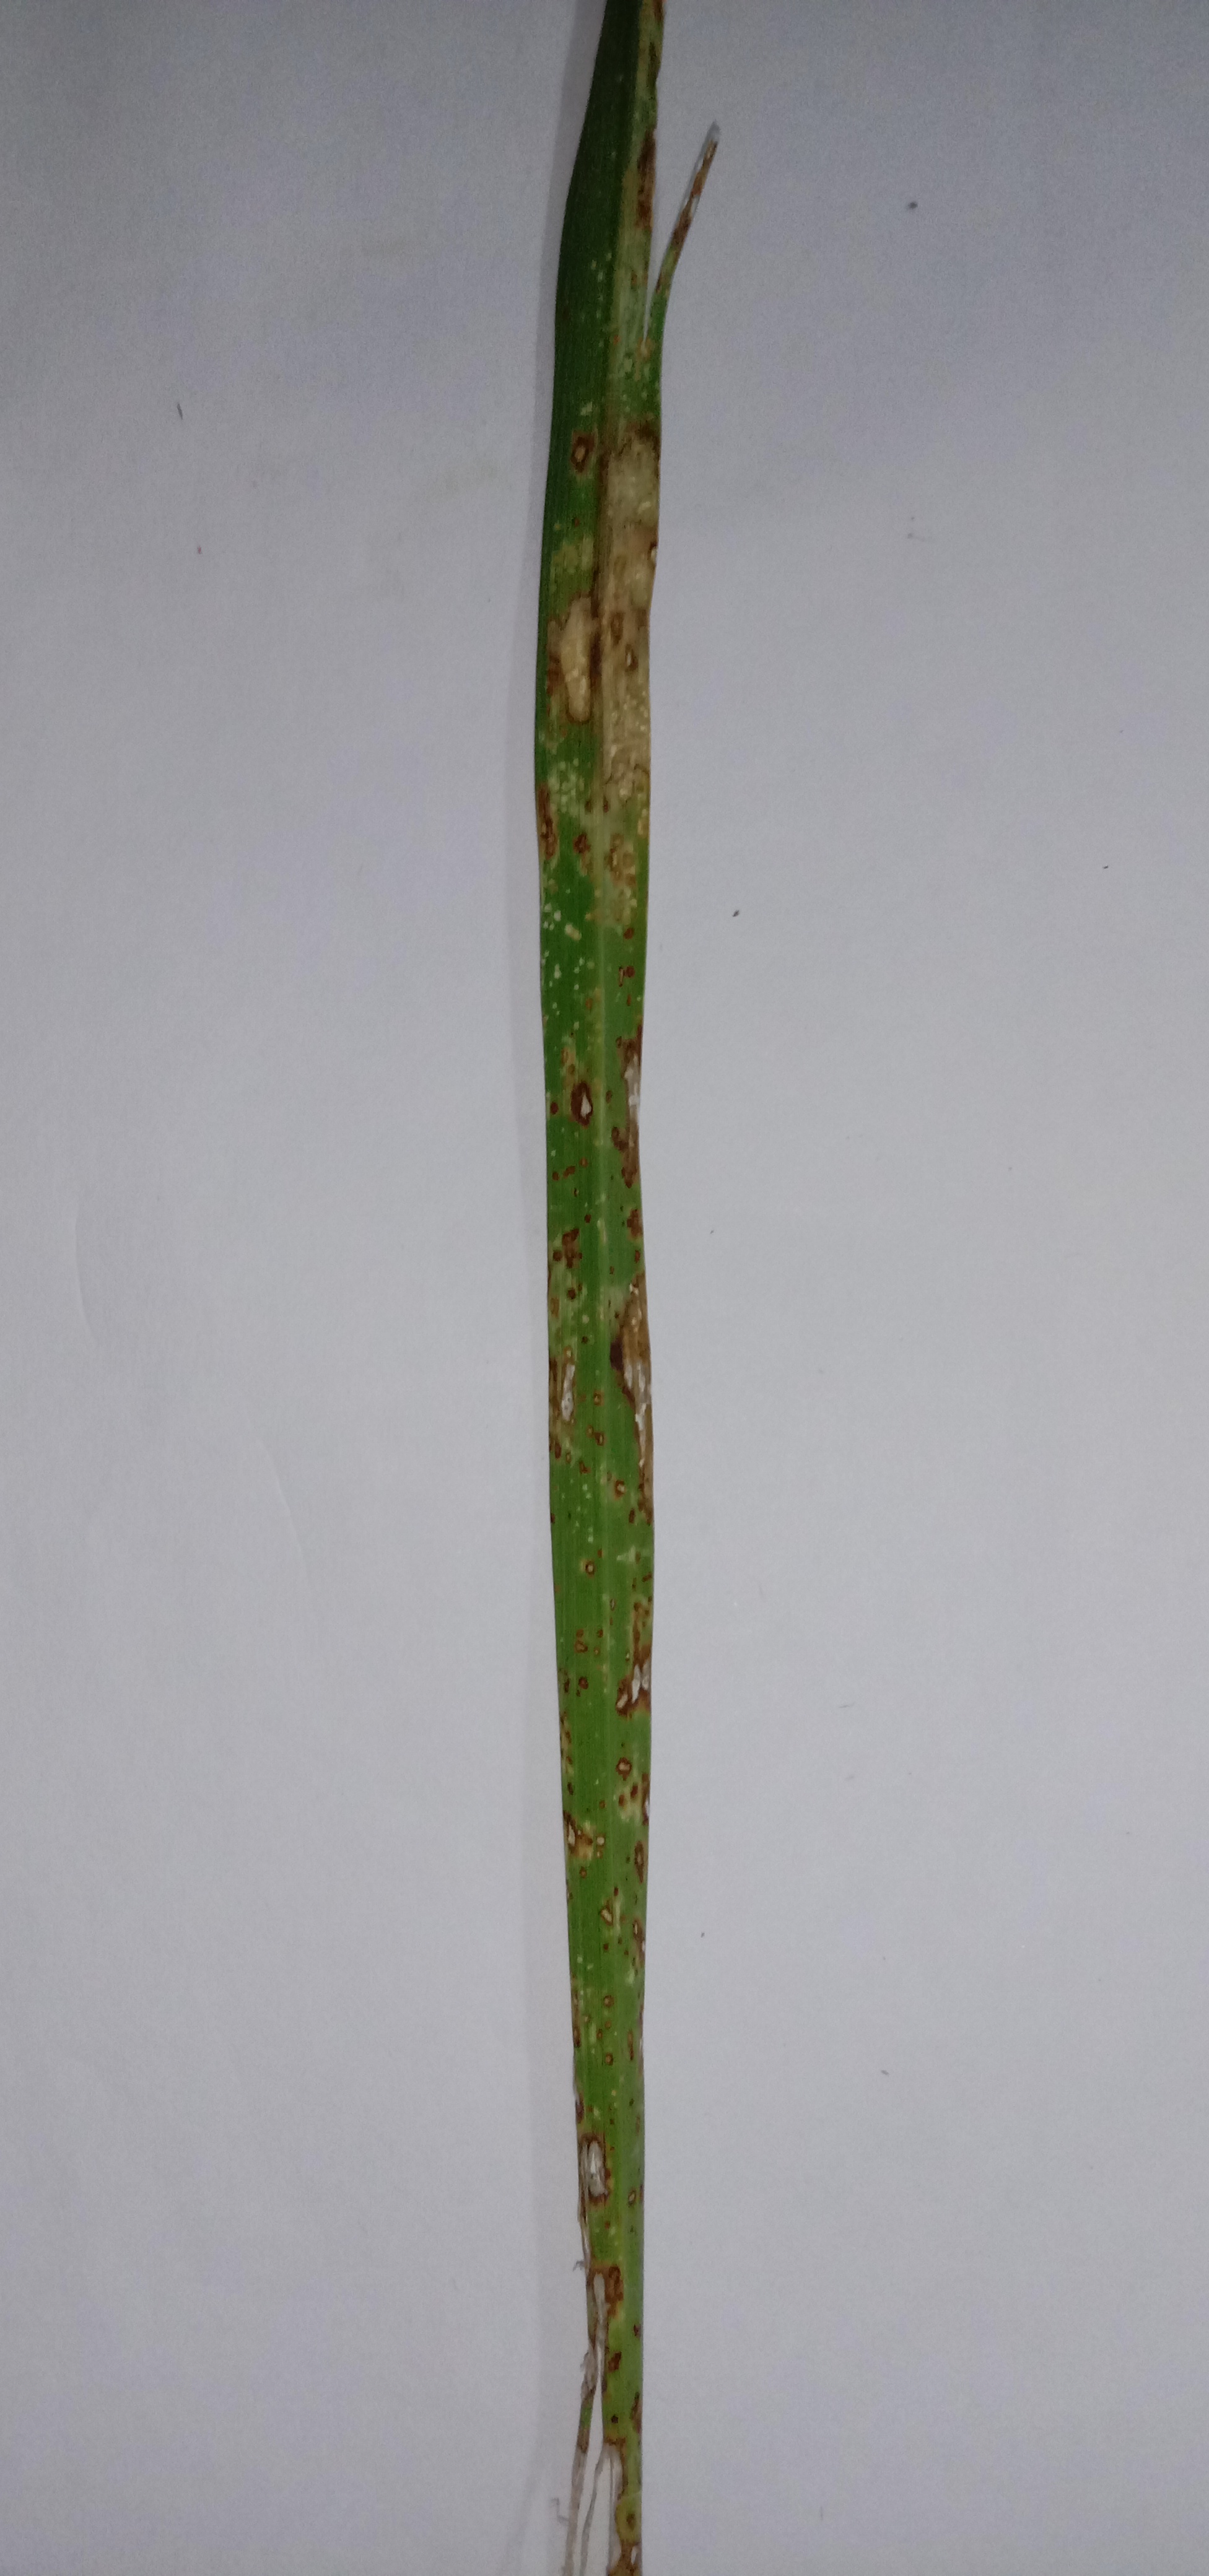
Label: Rice___Leaf_Blast